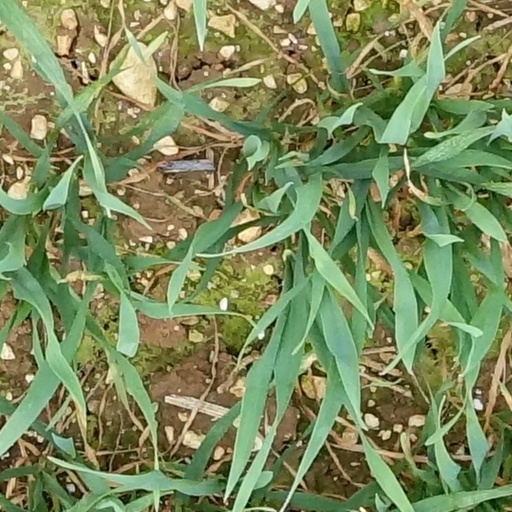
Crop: wheat